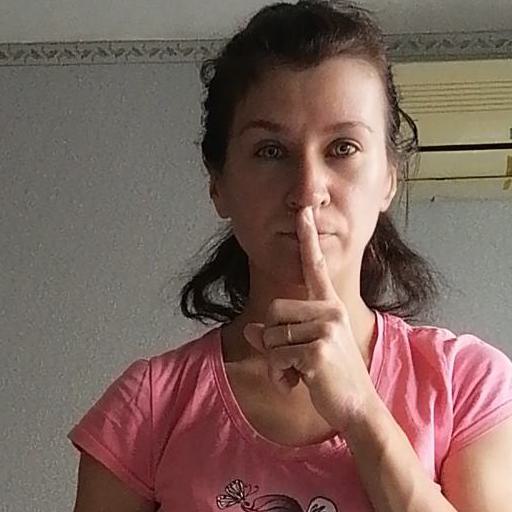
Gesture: mute